Wellington A. Playter

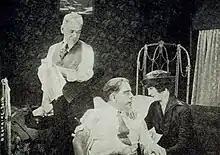
Wellington A. Playter (center) and Priscilla Dean in "The Wicked Darling" (1919)

Wellington A. Playter (9 December 1879 – 15 July 1937) was an English actor. He appeared in 43 films between 1913 and 1921.